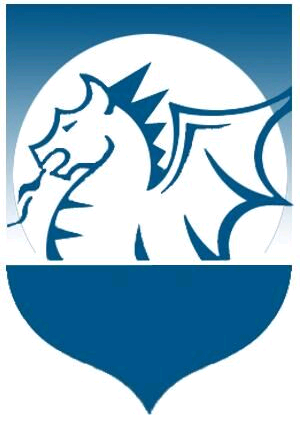
Vopnafjarðarhreppur est une municipalité du nord-est de l'Islande.